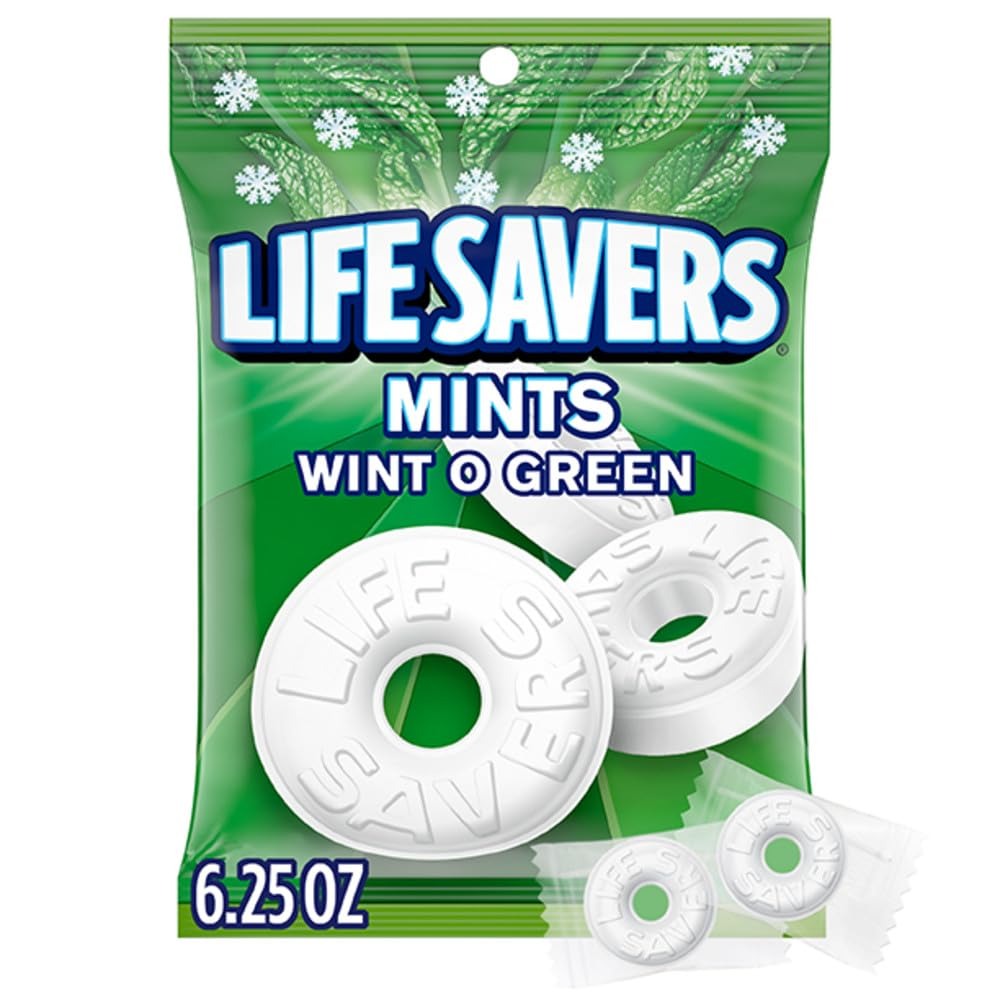
Item Name: Life Savers Hard Candy, Wint-O-Green, 6.25 oz
Bullet Point 1: Life Savers Wint O Green Mints have an icy, wintergreen taste.
Bullet Point 2: Hard-candy mints with a hole in the middle.
Bullet Point 3: Great to keep around the office; in the breakroom, at the reception desk, or to share with coworkers.
Bullet Point 4: Mint hard candies with a refreshing taste.
Bullet Point 5: Package includes individually wrapped Life Savers Wint O Green Mints in a 6.25-ounce bag
Value: 6.2
Unit: Ounce

Price: 3.44